Hanna, Donald & Wilson

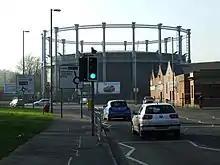
The gas holder in Paisley

The company also built many bridges and similar structures. Examples of bridges built by the company are Albert Bridge, Glasgow, Abbey Bridge in its hometown Paisley, the pedestrian bridge at the former Strathbungo railway station (now in Glasgow), and a pedestrian bridge at Pitlochry railway station.